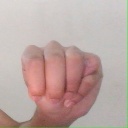
अक्षर: म